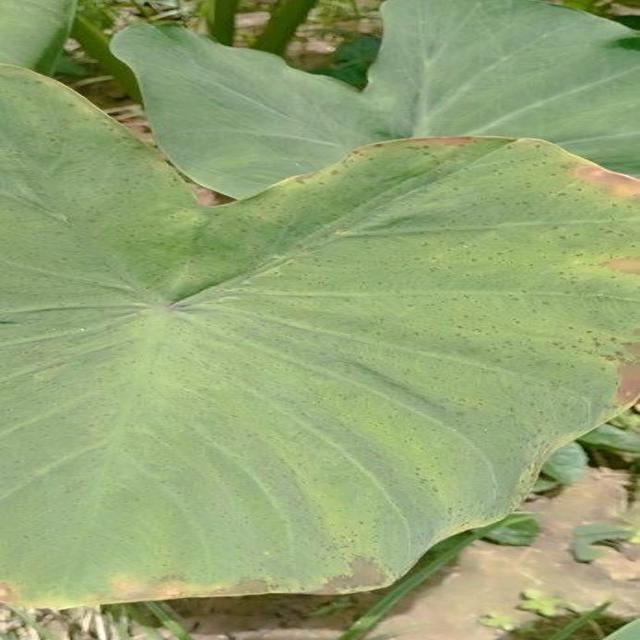
Label: Early_Blight